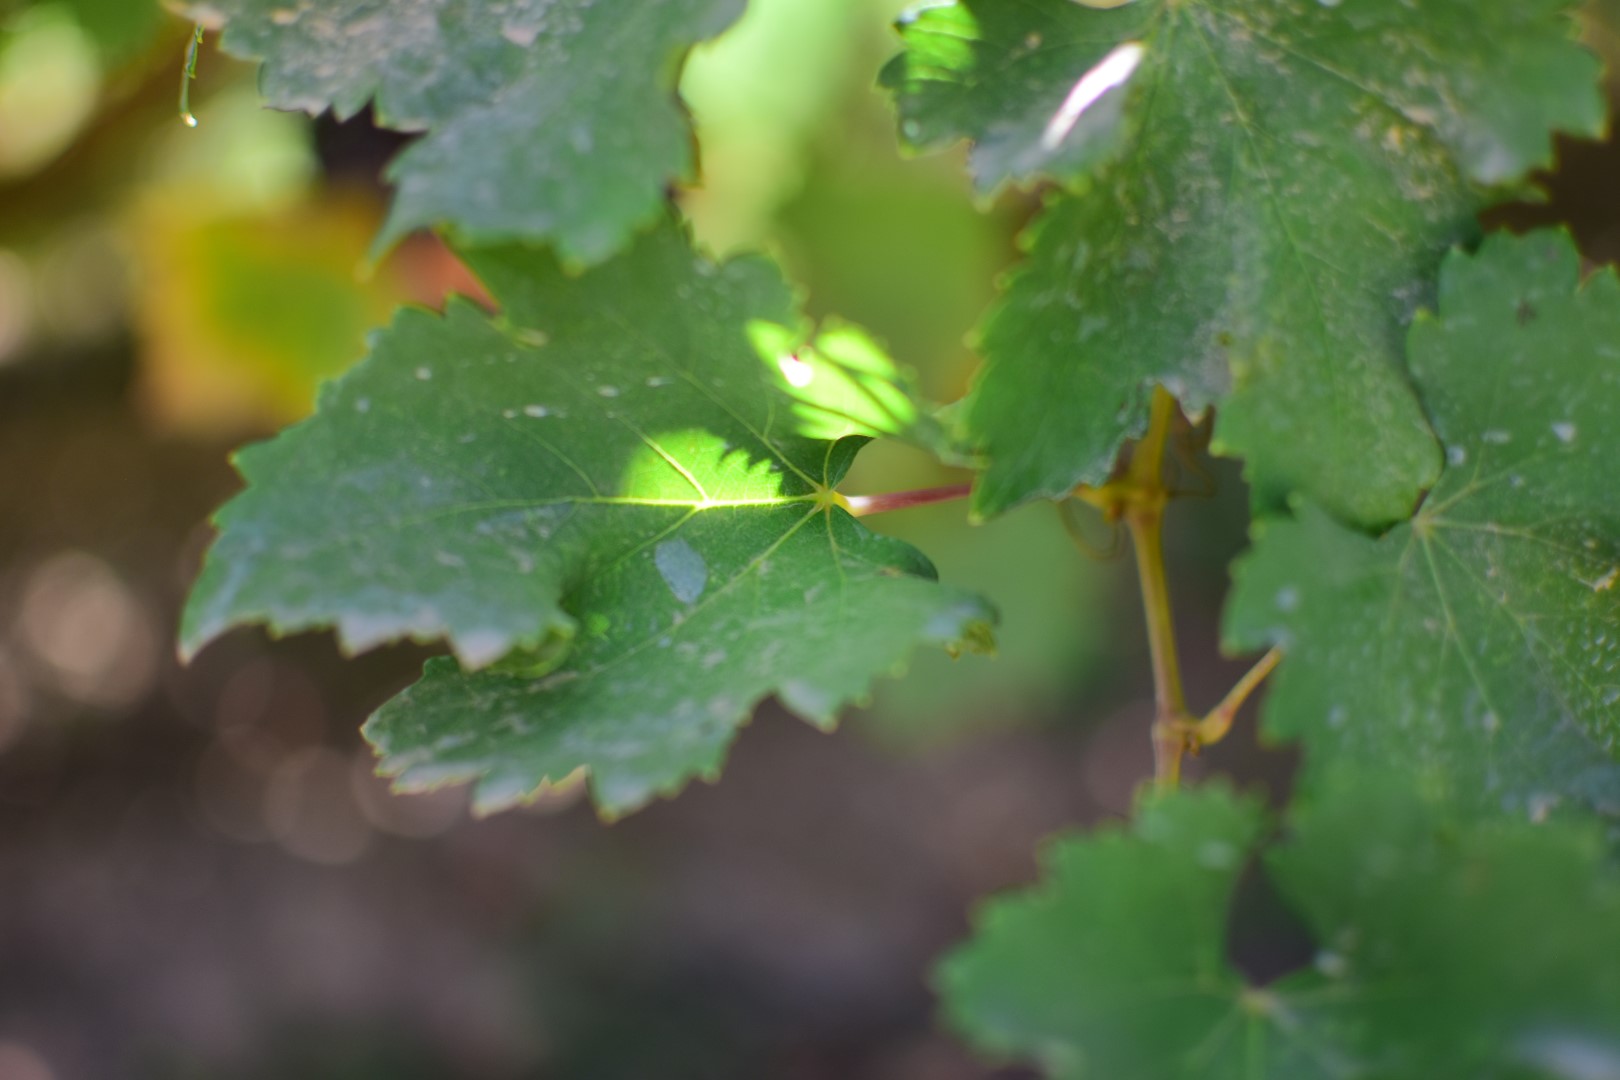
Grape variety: Frinsi